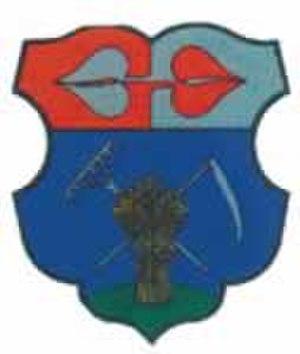
Kislippó est un village et une commune du comitat de Baranya en Hongrie.